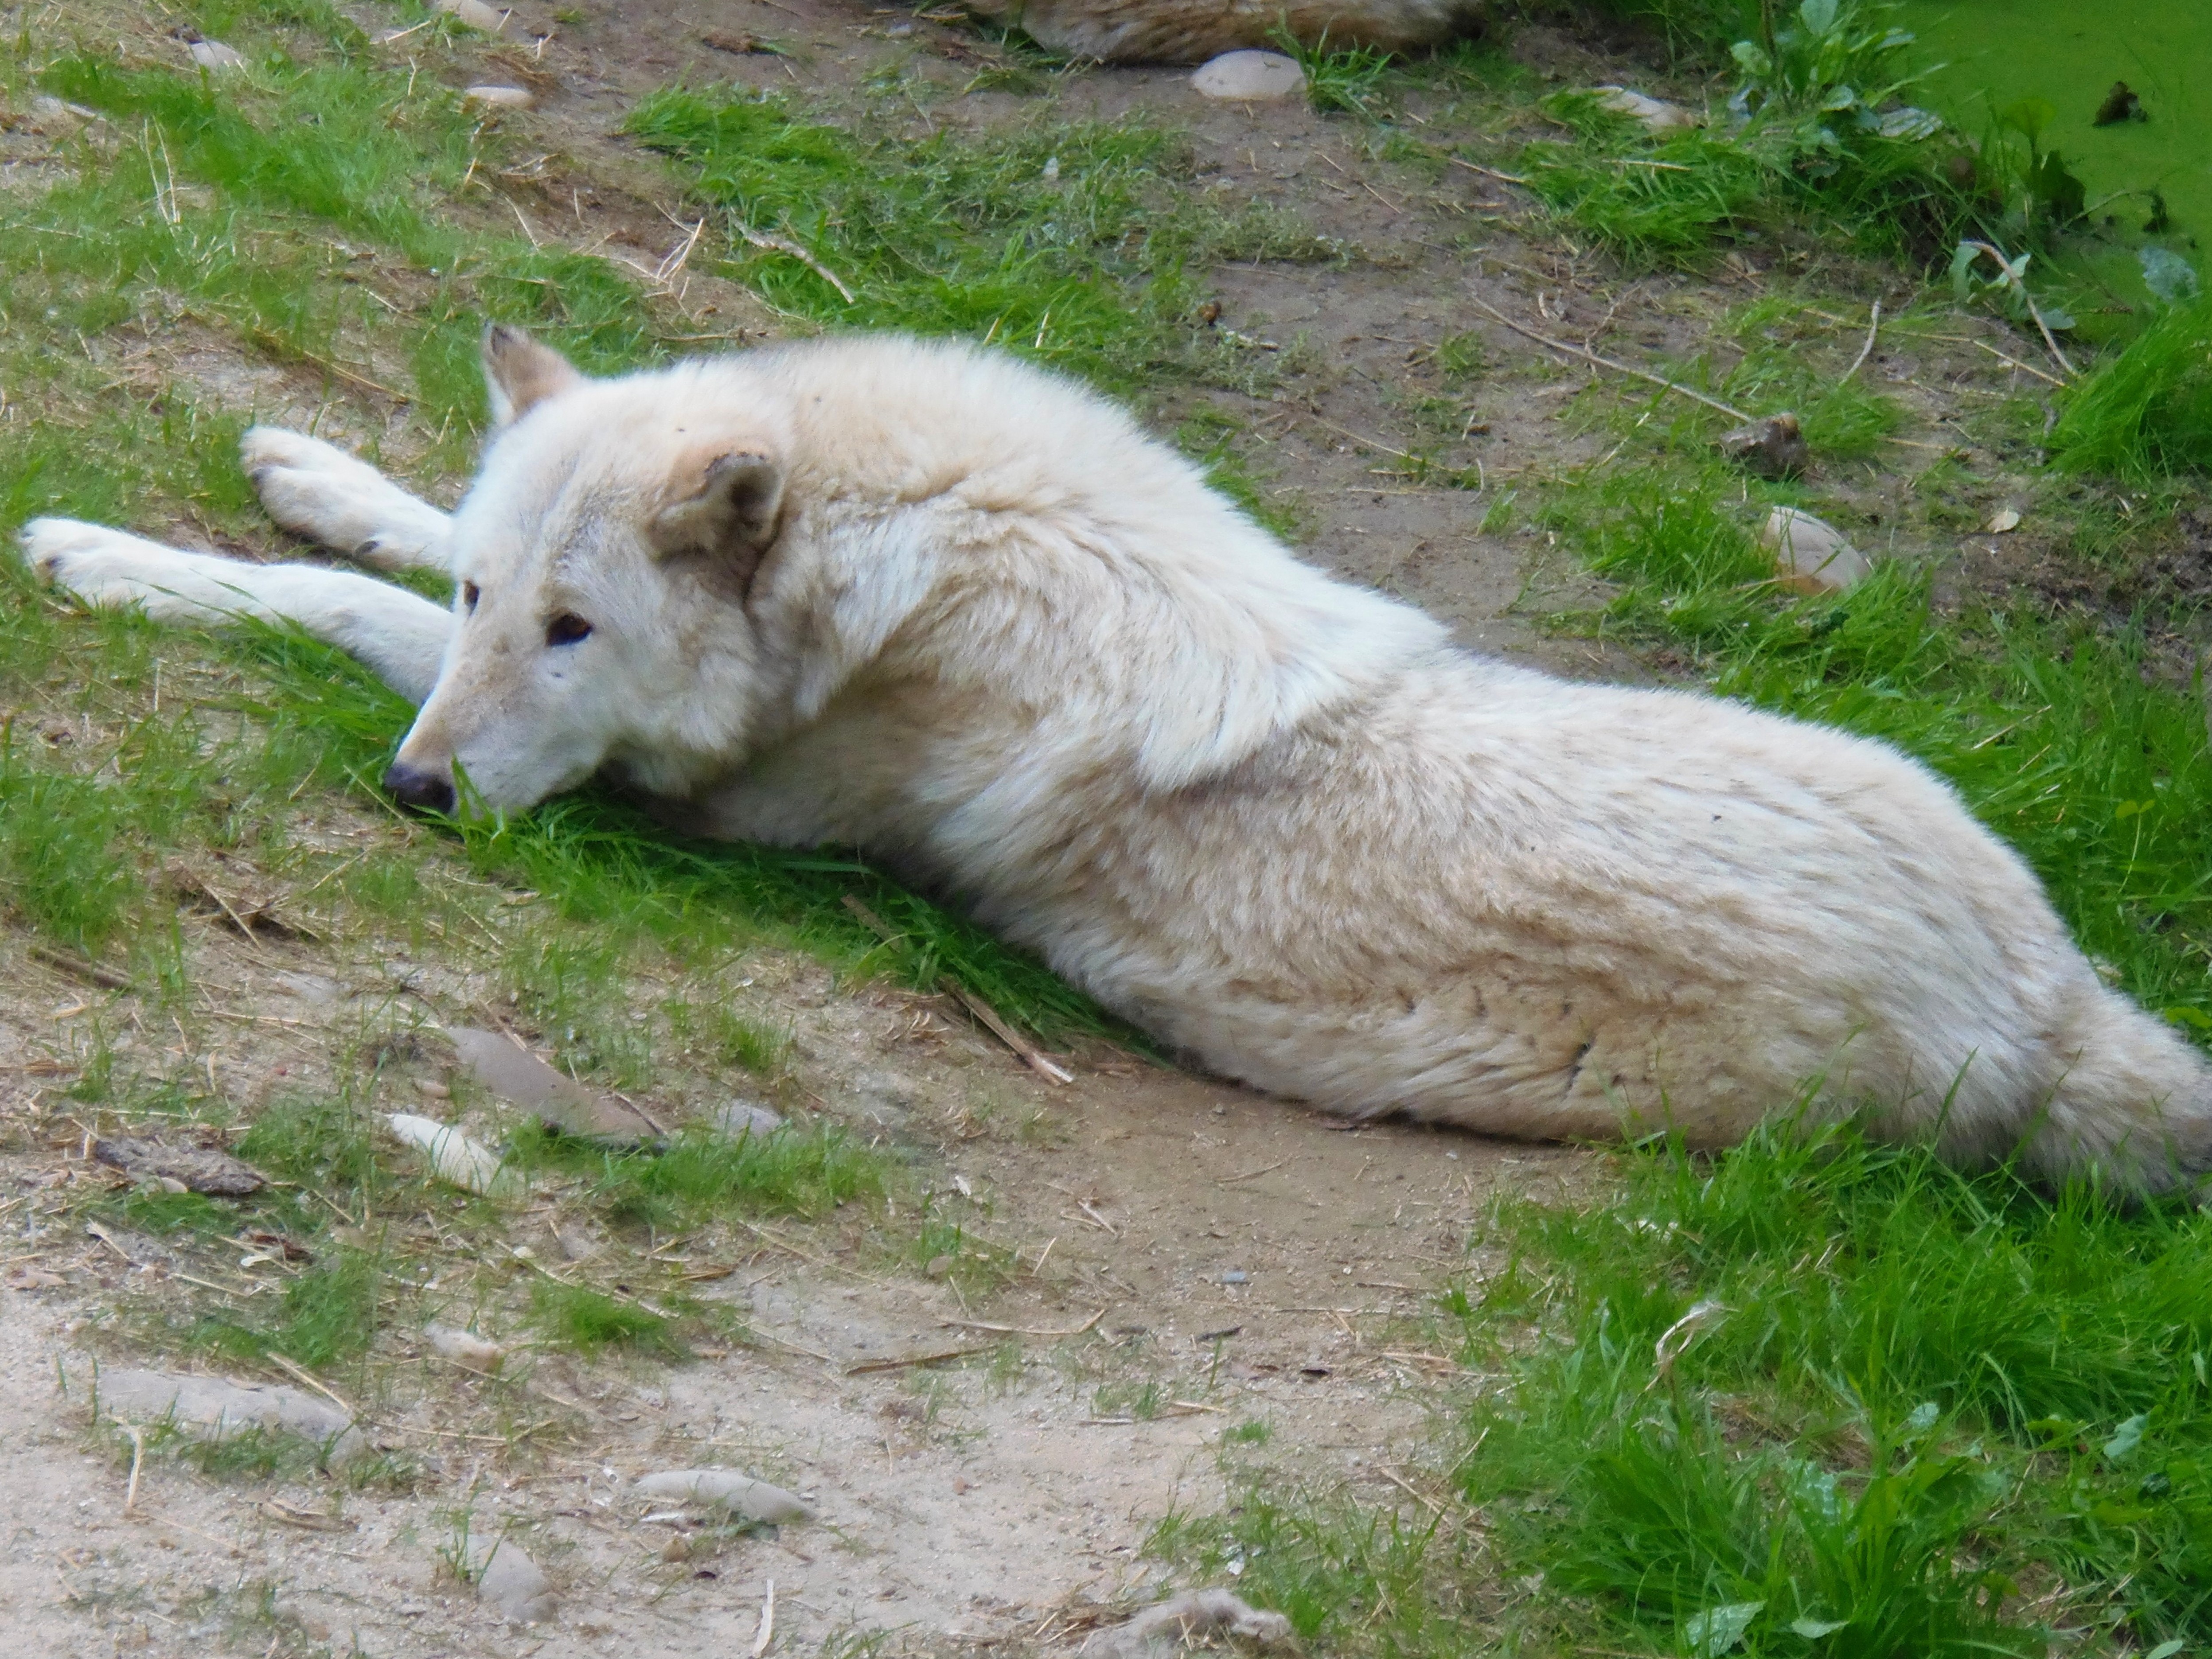
nature, dog, animal, wildlife, mammal, rest, wolf, animals, vertebrate, white shepherd, dog like mammal, saarloos wolfdog, wolfdog, czechoslovakian wolfdog, dog breed group, west siberian laika, canis lupus tundrarum, dog crossbreeds, berger blanc suisse, maremma sheepdog